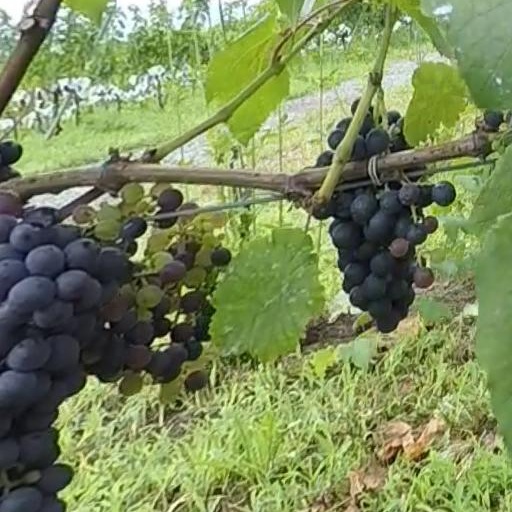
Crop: grape